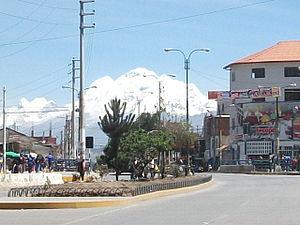
La « Très Noble et Généreuse Ville de Huaraz » et « Capitale de l'Amitié Internationale » se situe dans la partie centrale de la Cordillère des Andes péruvienne, au centre du département de Ancash, sur la rive droite de la rivière Santa à 3 052 m d'altitude dans la vallée Callejón de Huaylas.